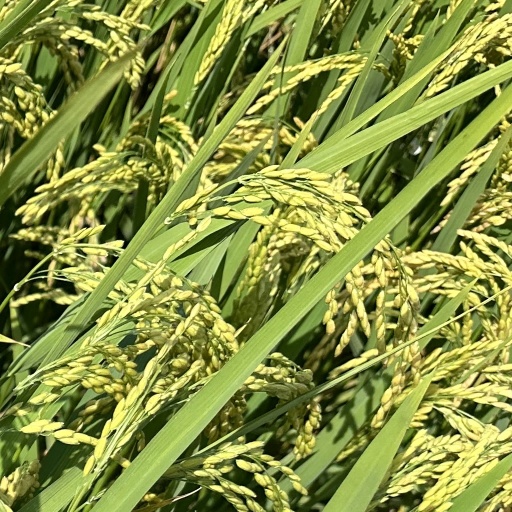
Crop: rice